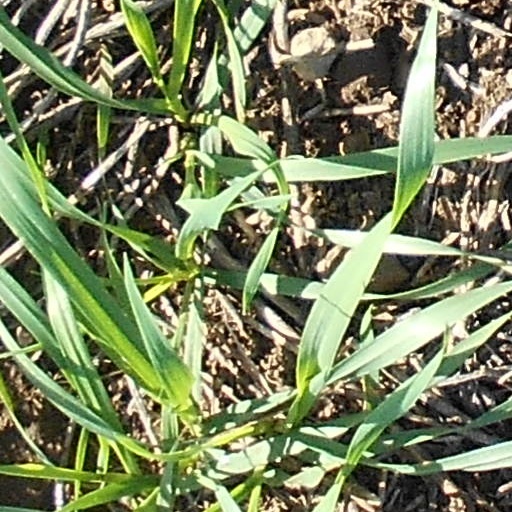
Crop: wheat